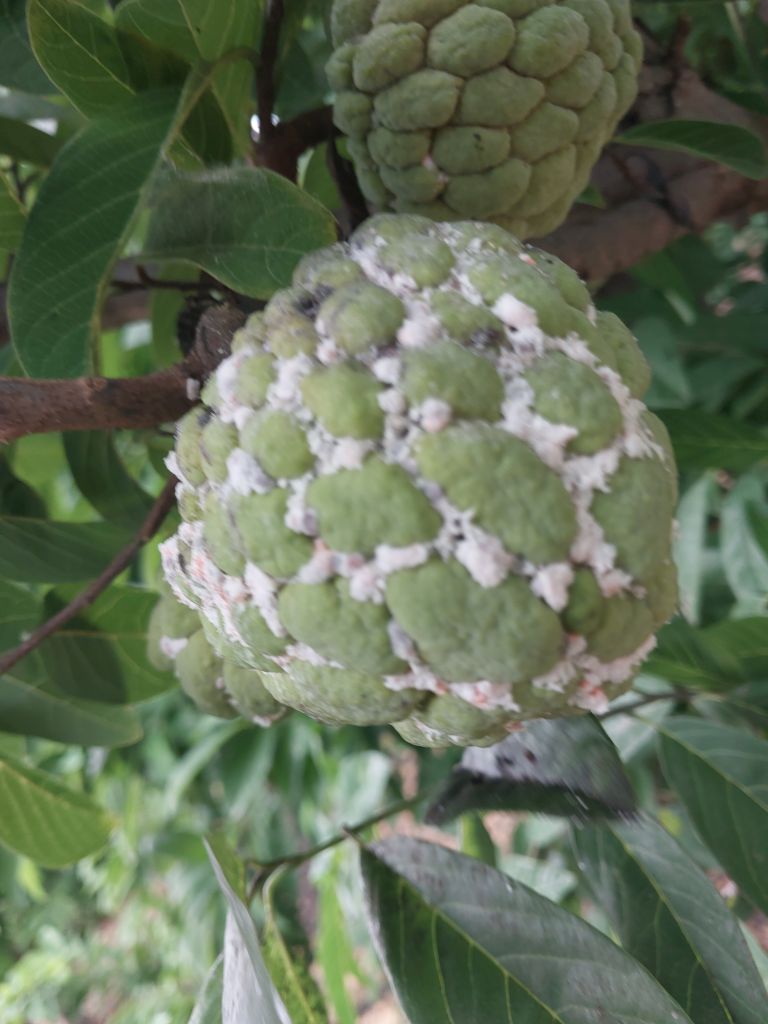
Disease label: Mealy Bug